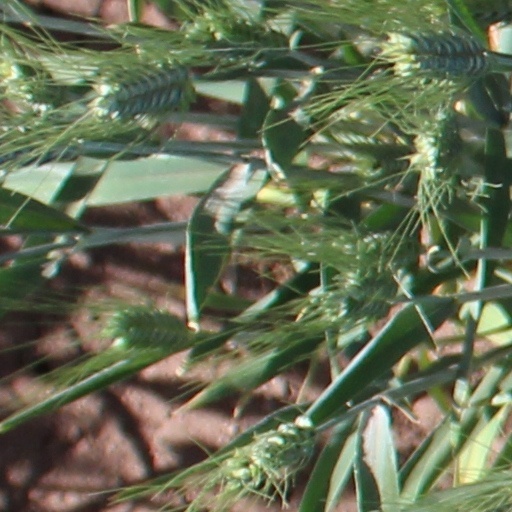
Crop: wheat